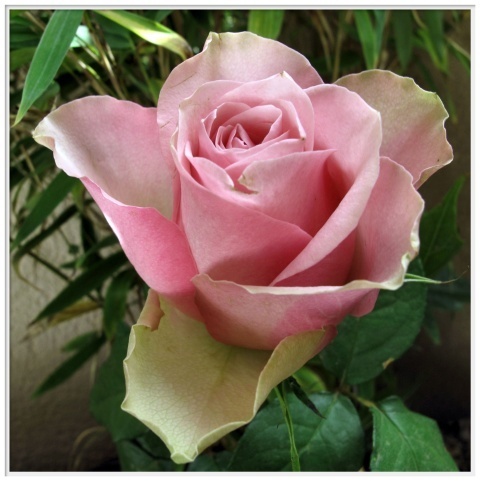
Label: not_food